Heilmann locomotive

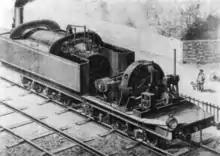
Cutaway view

In 1890, registered a patent (France No.. 207055) for a self powered electric vehicle; the design was intended to eliminate the unbalanced oscillatory moments and "hammer blow" caused by the cranked action of a conventional mechanical steam locomotive. His design used a balanced steam engine to drive the locomotive via an electrical transmission (an electrical generator driving electric motors via controlling rheostats and switches). Heilmann wished to create a machine specifically suited for high-speed trains without the high costs of an electrified infrastructure. His earliest design was of a trainset consisting of a vehicle with a triple expansion steam engine of and generator providing @ 80% expected efficiency, a tender and three carriages. The entire train was to run on bogies and use a distributed traction system provided by 12 axle-mounted electric motors in the three carriages.